CFBX-FM

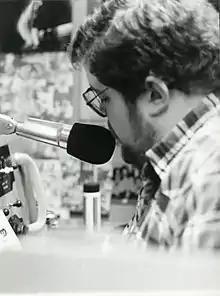
Steve Wind. Class of 1989. During one of the scheduled radio programs.

During the 1980s, CFBX began operations at the university (then called Cariboo College) as a closed-circuit radio station under the name CMMD Radio. CMMD was short for Communications Media, the name of the course that produced and aired the station's content, produced a monthly campus newspaper (the 210 Express) and a weekly in house television news program. At this time CMMD Radio was located in room 210 of the Old Main building and only broadcast to the student lounges and the cafeteria at specific times of the day. This was entirely due to the radio station being run on a volunteer basis by the students enrolled in the Communications Media Program and as a training environment for the course curriculum. Students were given free run of the content and types of music played, as long as it followed the rules and regulations setout by the CRTC. All advertising, station IDs and promos were written and produced by the students, and students were encouraged to go out into the community to gather news and cover community events. Unfortunately by the beginning of the 1990s, the Communications Media Program was dropped and CMMD Radio was off the air.